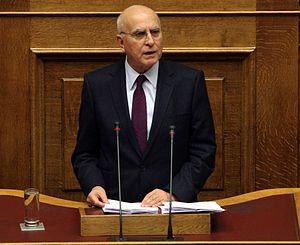
Stávros C. Dímas, né le 30 avril 1941 à Athènes, est un homme politique grec.
La XVᵉ législature du Parlement hellénique est la législature du Parlement hellénique du 28 juin 2012 au 31 décembre 2014. Elle est composée des 300 députés élus lors des élections législatives grecques de juin 2012. Il s'agit de la quinzième législature de la Troisième République hellénique.